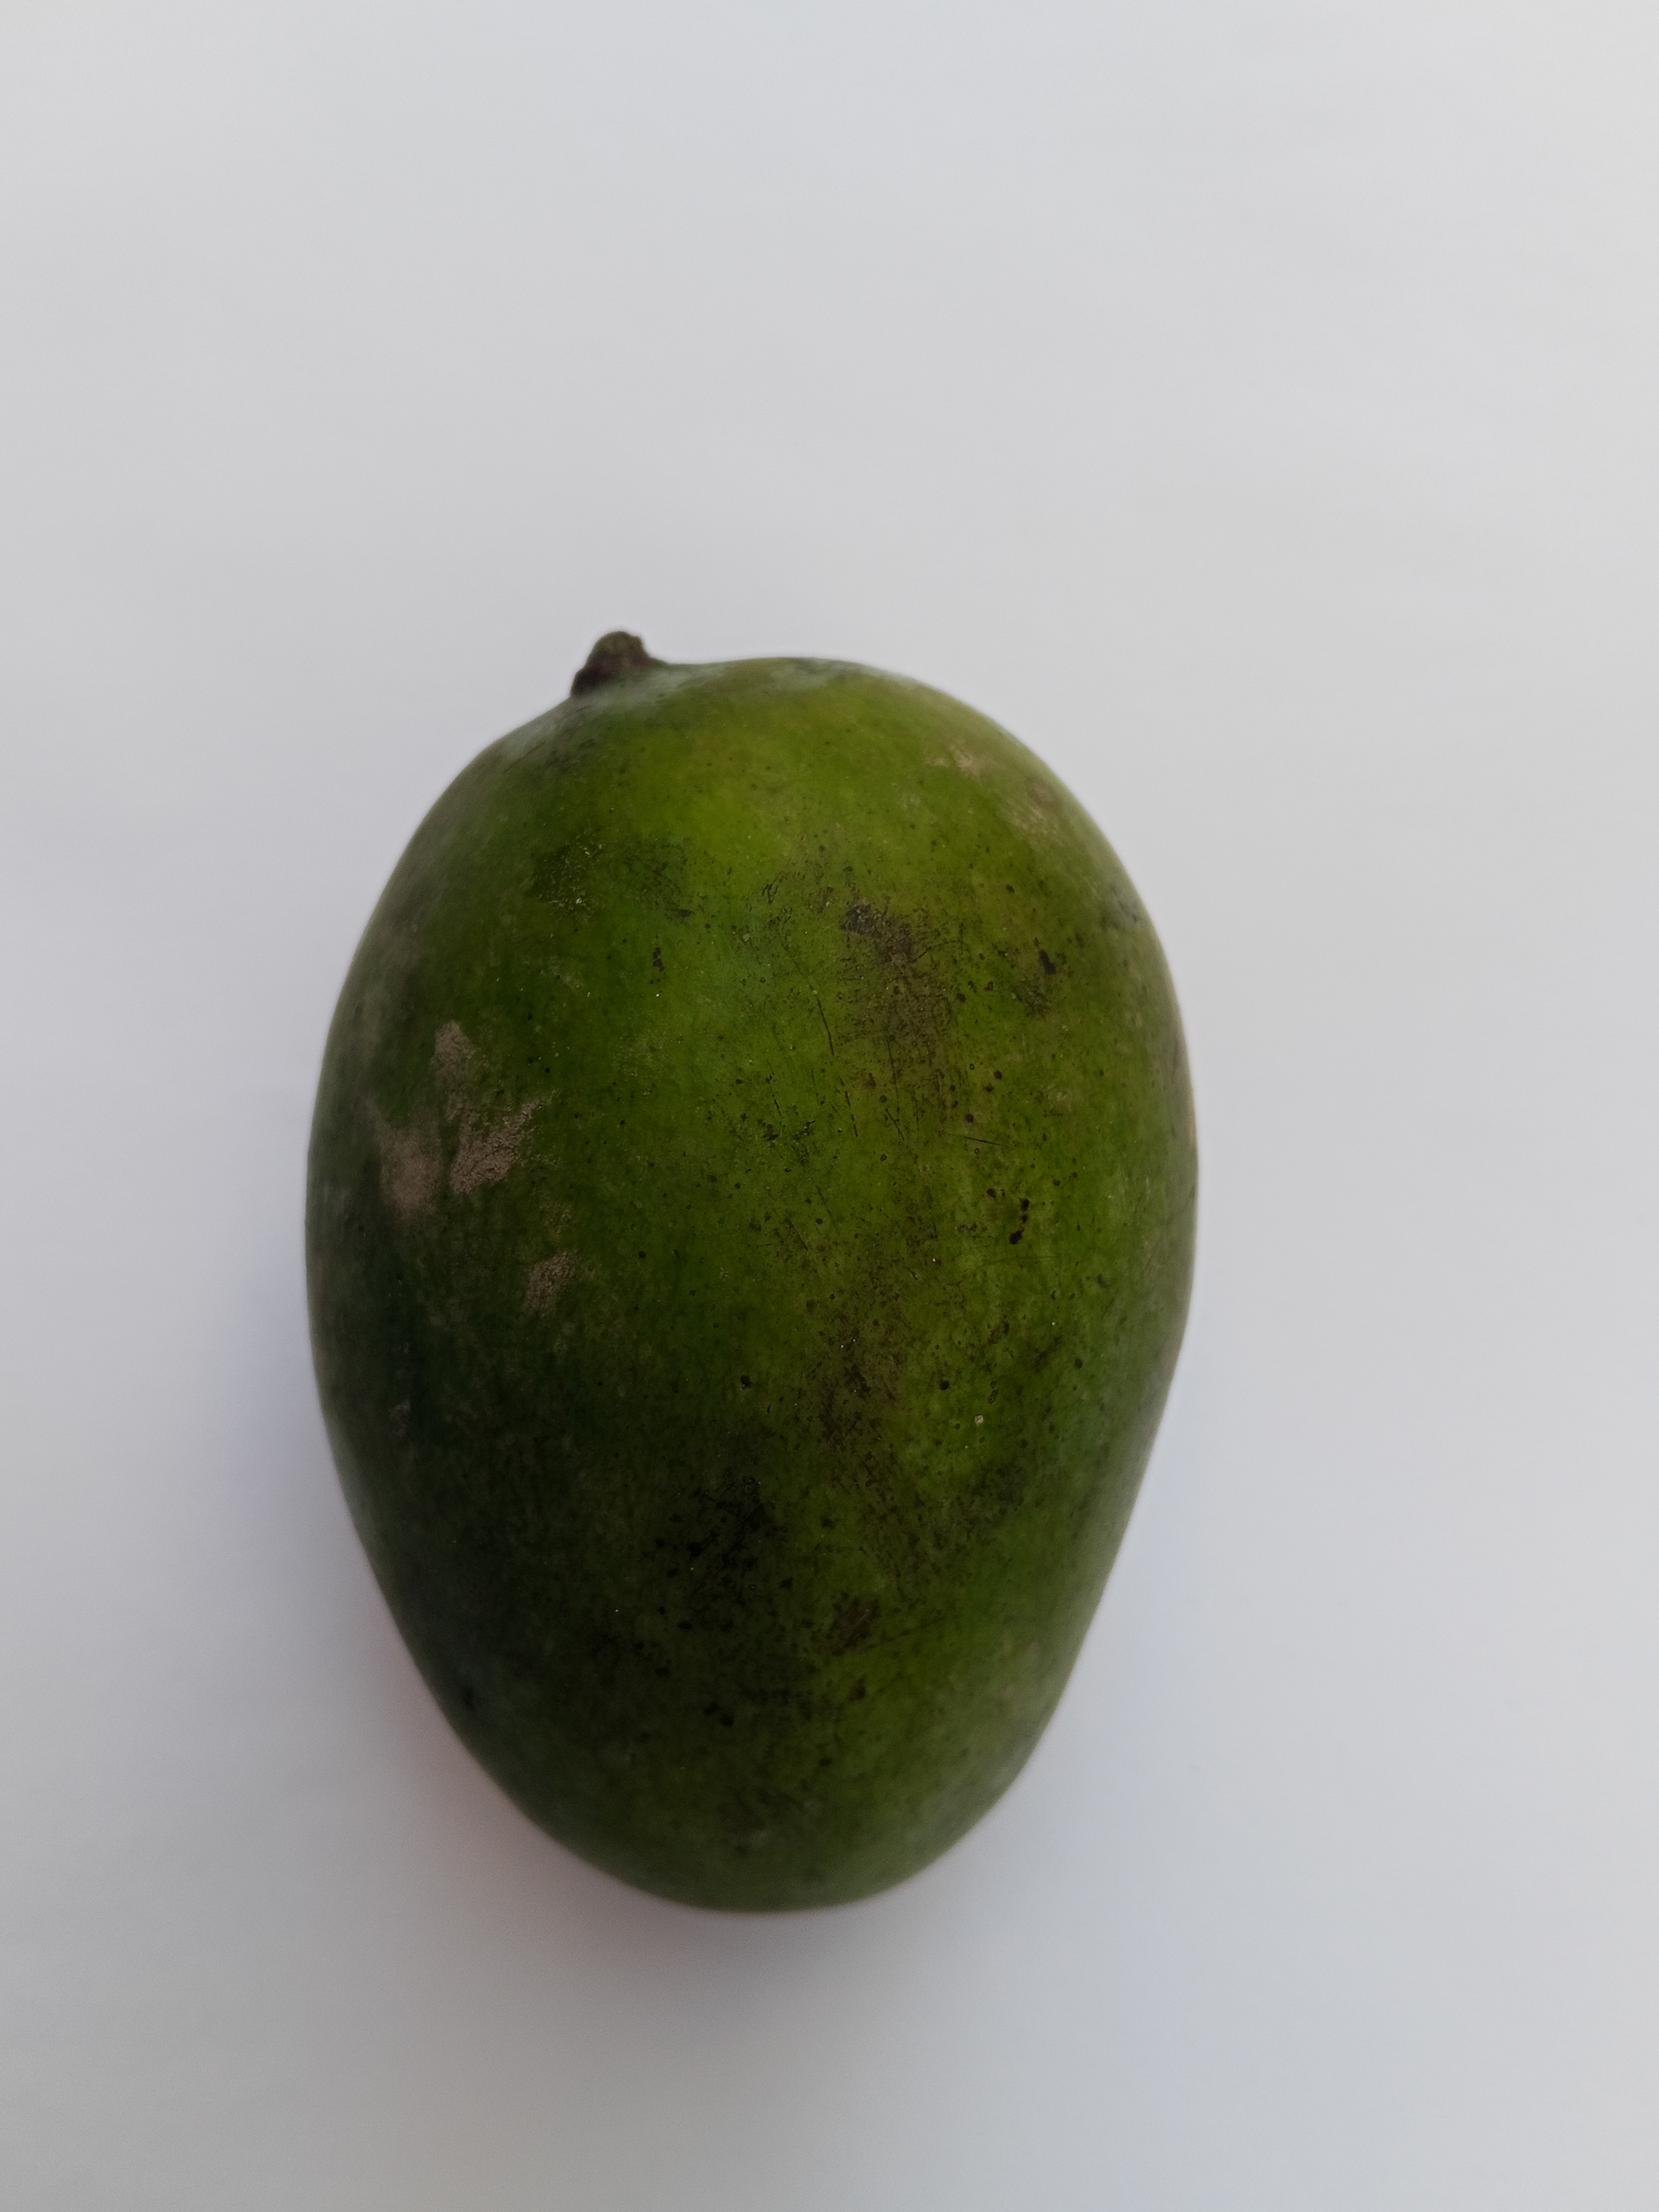
Mango variety: Amrapali